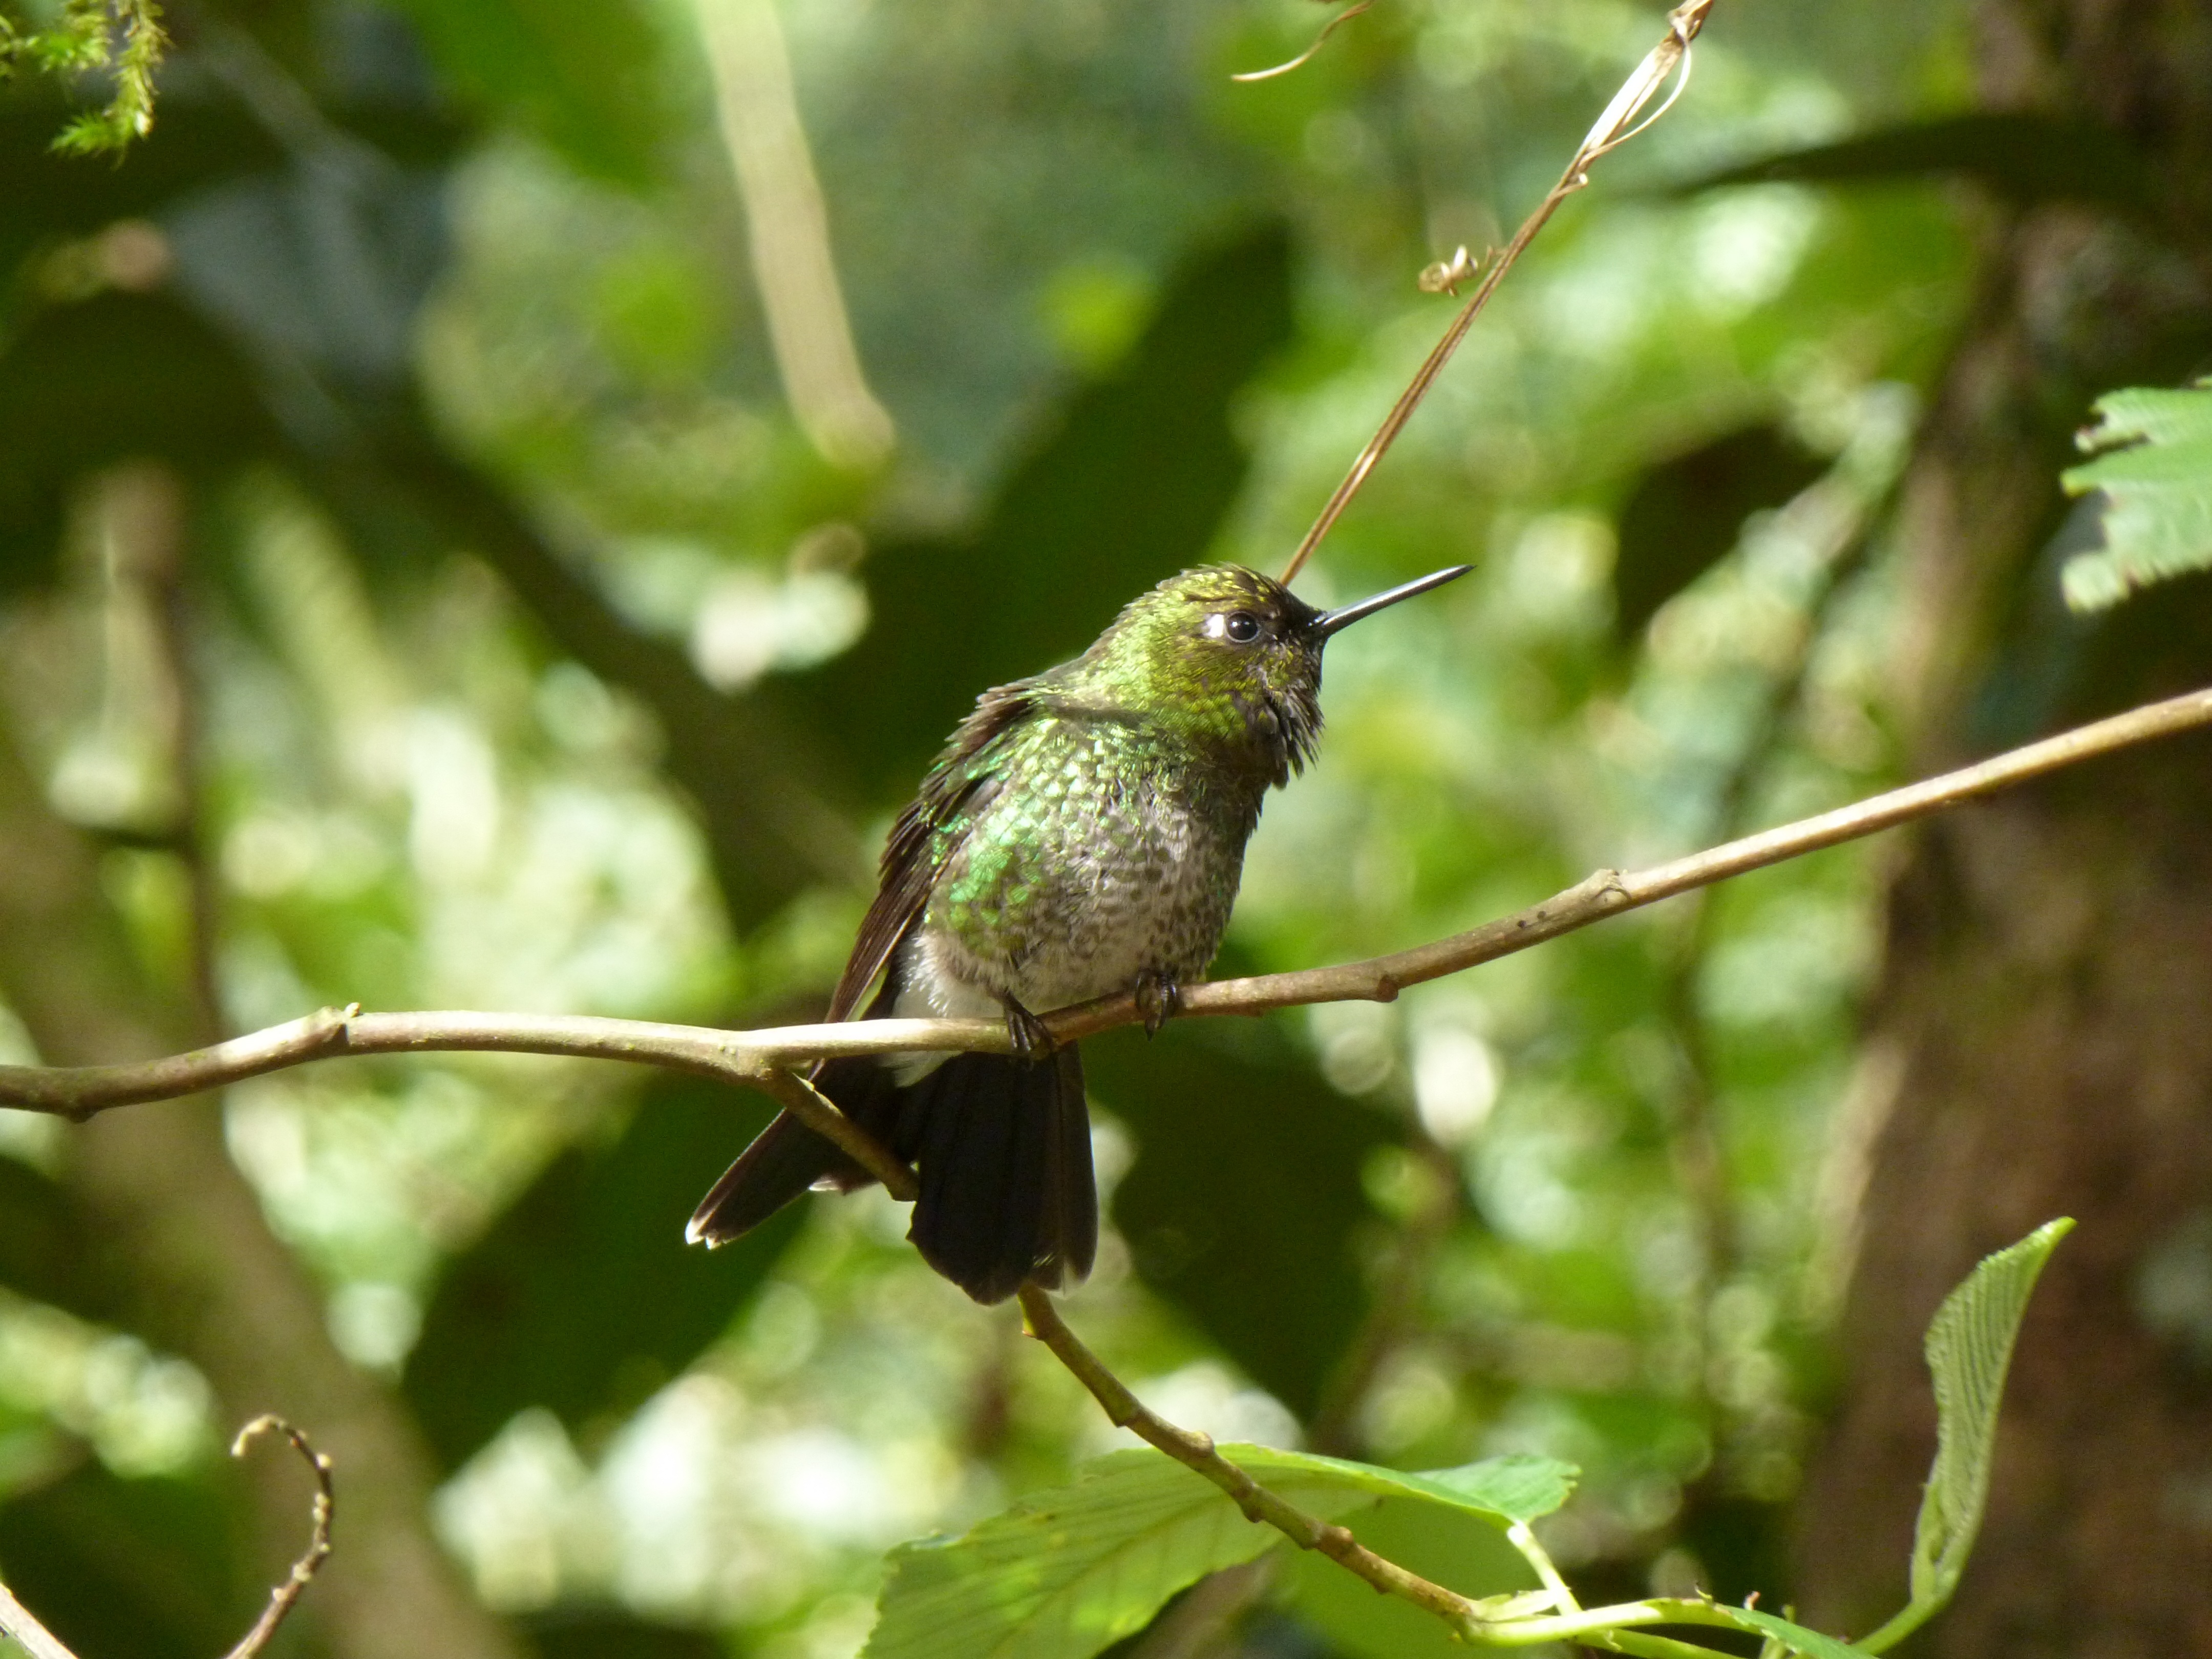
nature, branch, bird, wildlife, green, beak, perch, hummingbird, fauna, feathers, vertebrate, andes, wren, perching bird, nightingale, cloudforest, equador